Brass Target

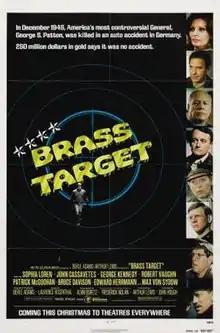
Theatrical release poster

Brass Target is a 1978 American suspense war film based on the 1974 novel "The Algonquin Project" by Frederick Nolan. The film was produced by Berle Adams and Arthur Lewis and directed by John Hough. It stars Sophia Loren, John Cassavetes, Robert Vaughn, George Kennedy, Patrick McGoohan and Max von Sydow.